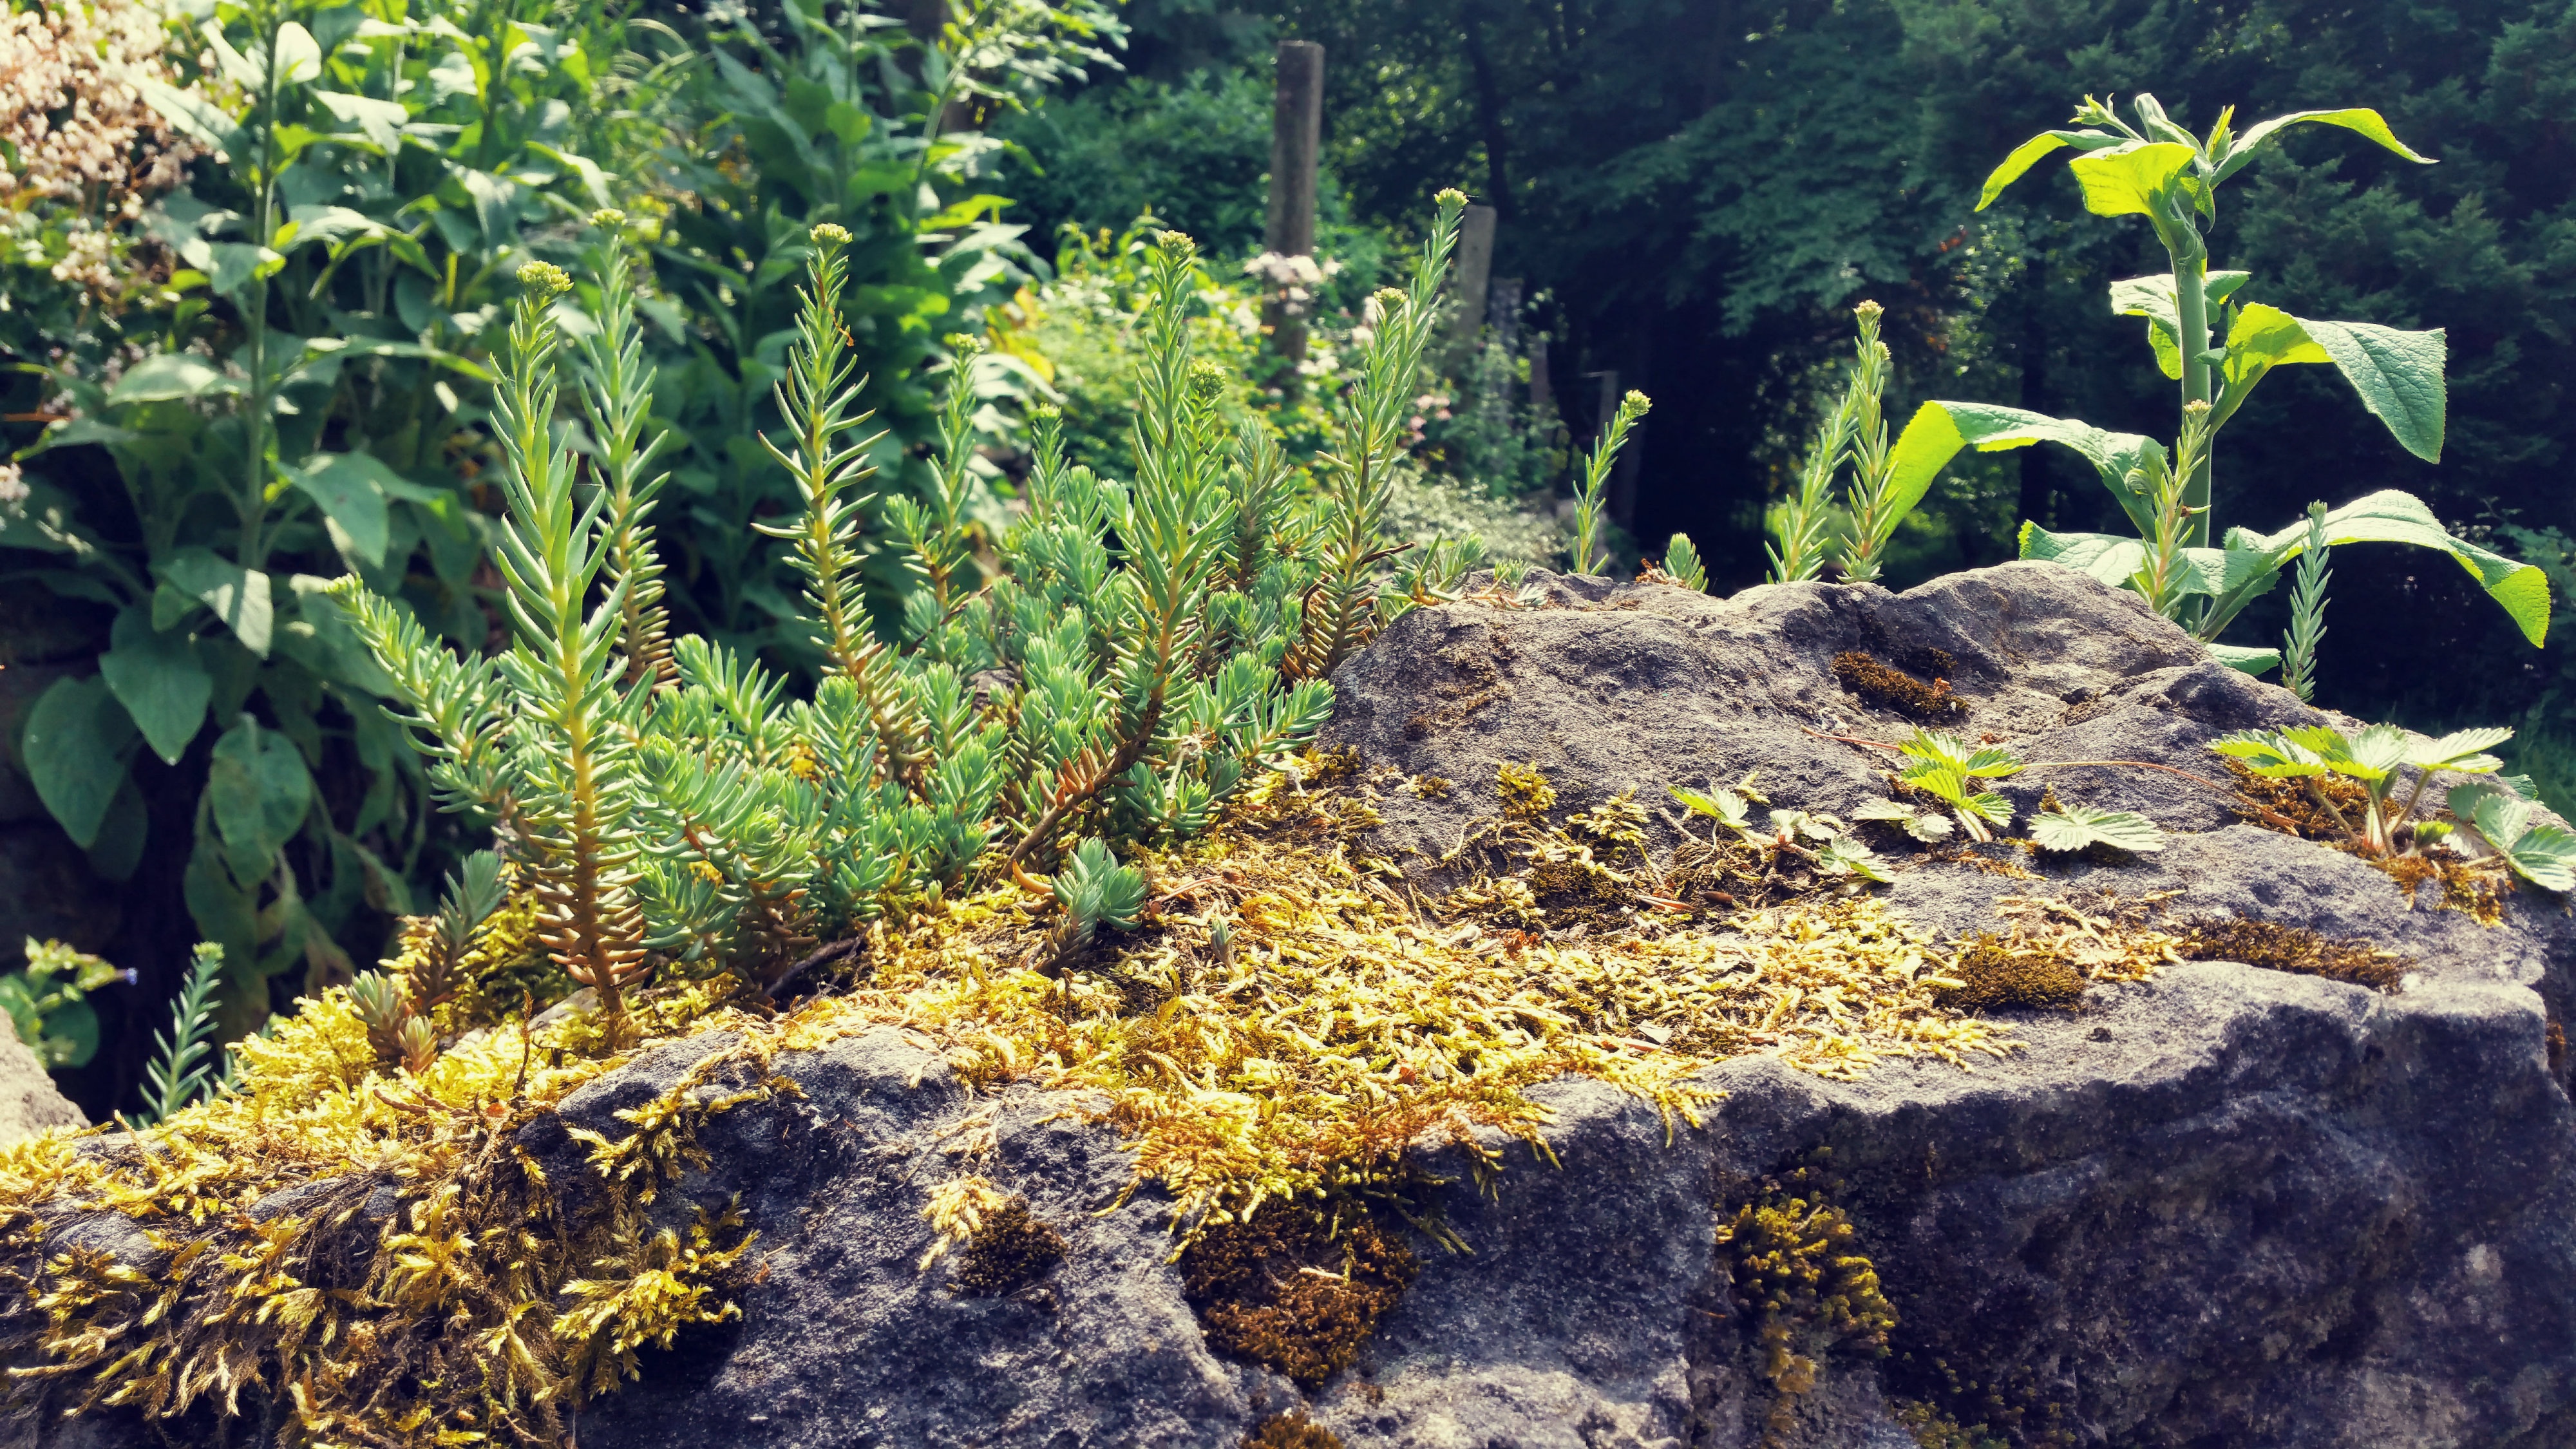
nature, rock, plant, flower, stone, soil, botany, micro, garden, flora, background, algae, vegetation, aquarium, ecosystem